Thomas of Celano

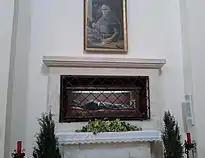
Remains in the tomb

Thomas's authorship of the three works on Francis of Assisi is well-established. Many researchers of the early history of the Franciscan order believe that Brother Leo, and Rufinus of Assisi, associates of Francis, were the source of the material for the "Vita Secunda".